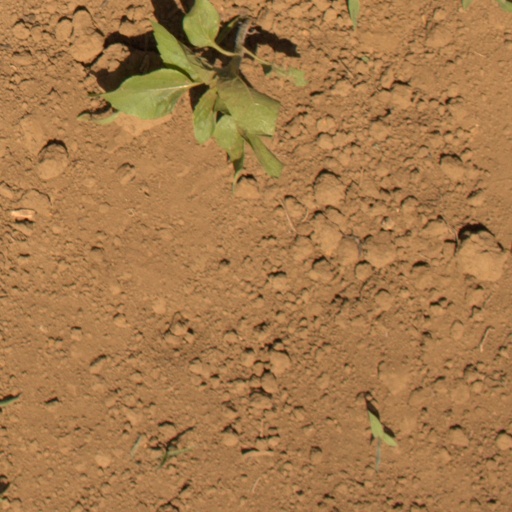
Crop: Jerusalem artichoke